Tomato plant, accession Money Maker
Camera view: bottom (45 deg); turntable rotation: 330 degrees
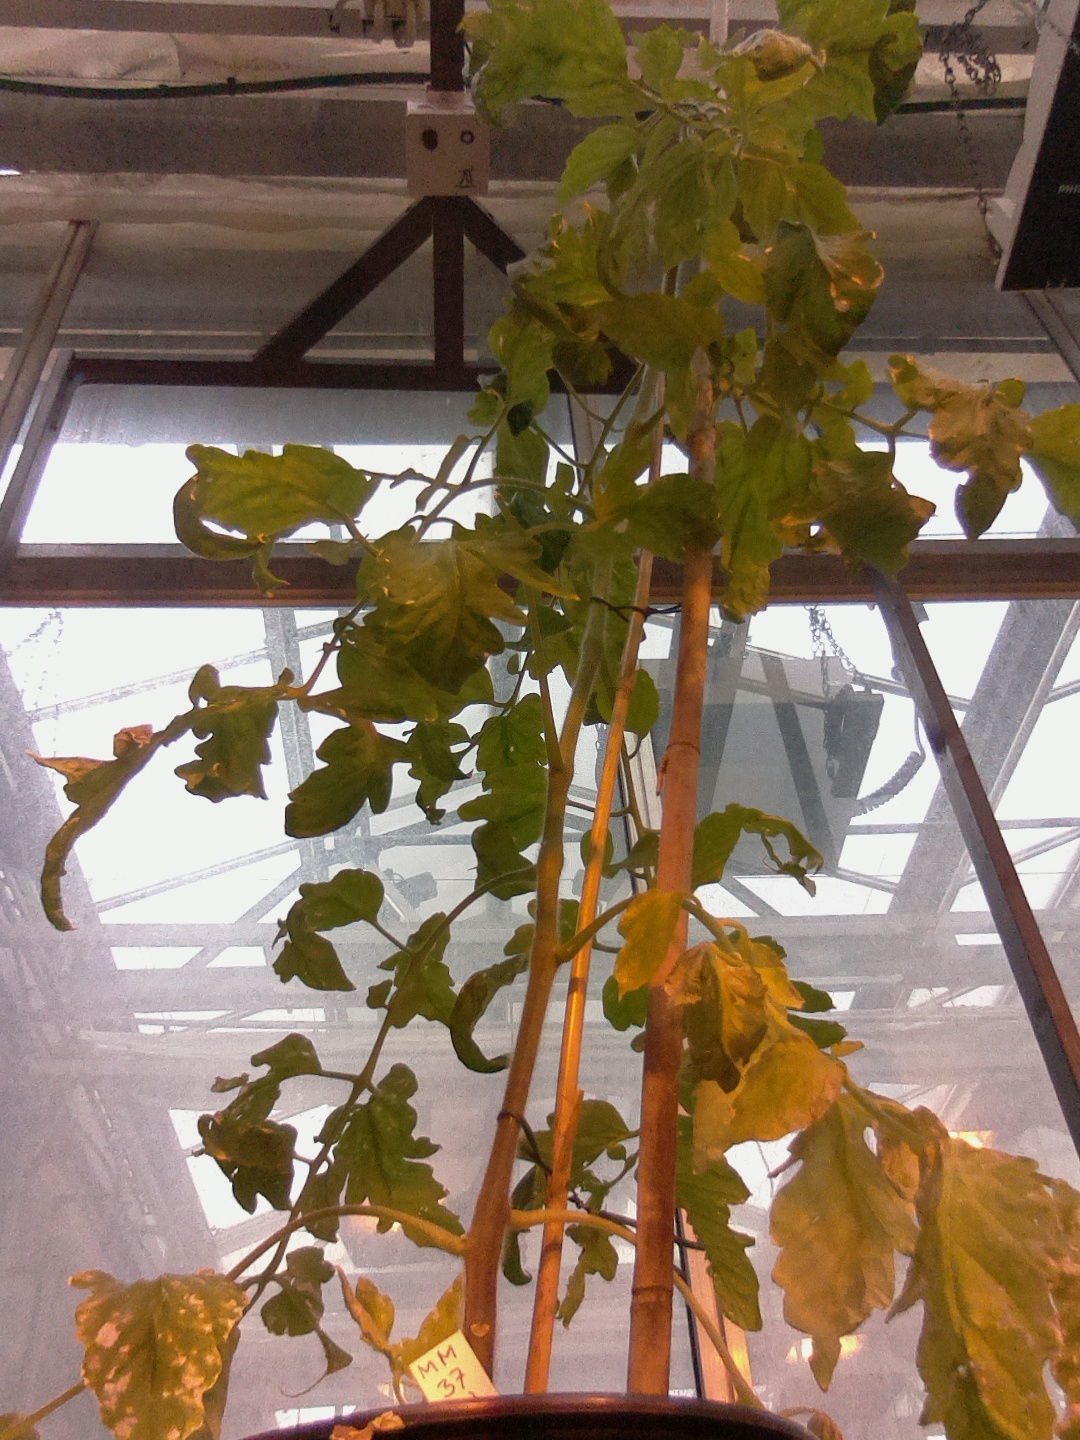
BBCH growth stage 77: 70%-80% of final fruit size